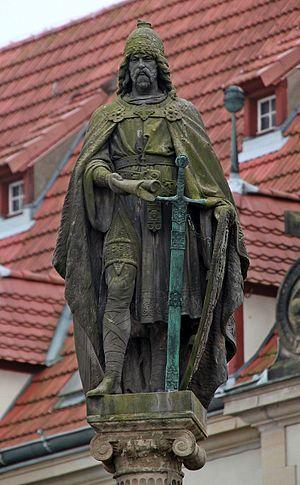
Henri II Borwin de Mecklembourg, né en 1170, décédé le 5 juin ou le 5 décembre 1226, est un prince germanique qui fut coprince de Mecklembourg de 1219 à 1225, prince de Mecklembourg, prince de Rostock de 1201 à 1226.
Le Mecklembourg est une monarchie gouvernée par la maison de Mecklembourg jusqu'en 1918. Il trouve ses origines dans la tribu slave des Obodrites, qui peuple la région au moment de l'arrivée des colons allemands au XIIᵉ siècle. À partir de leur château de Mecklembourg, les princes de la lignée de Niklot règnent sur la région. Le prince Albert II reçoit l'immédiateté impériale en 1348 et devient le premier duc de Mecklembourg.